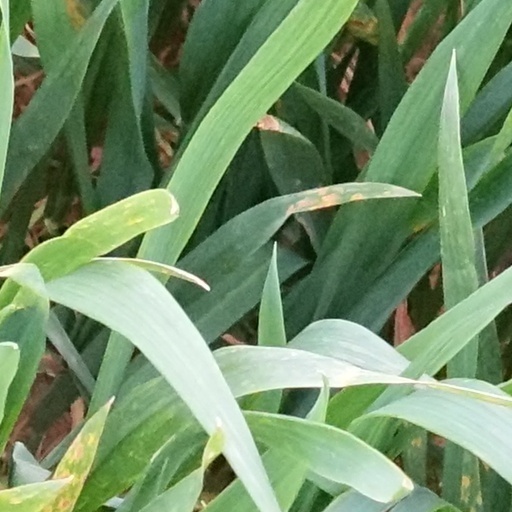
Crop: wheat